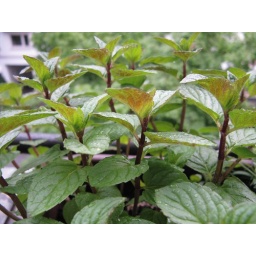
The plants on my balcony seem to like the current weather in Hamburg (cold, wet &amp;amp; windy).